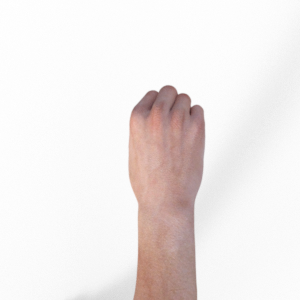
Label: rock